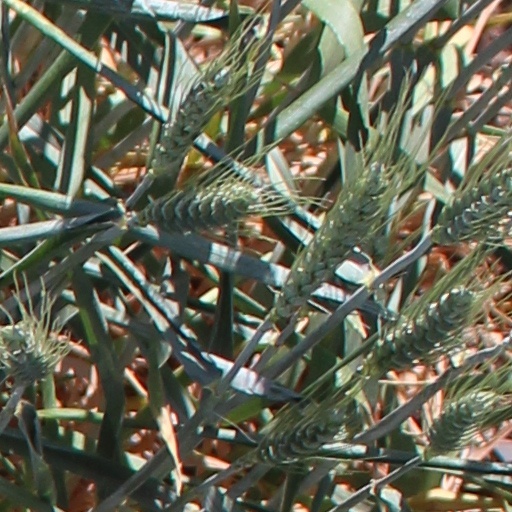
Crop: wheat